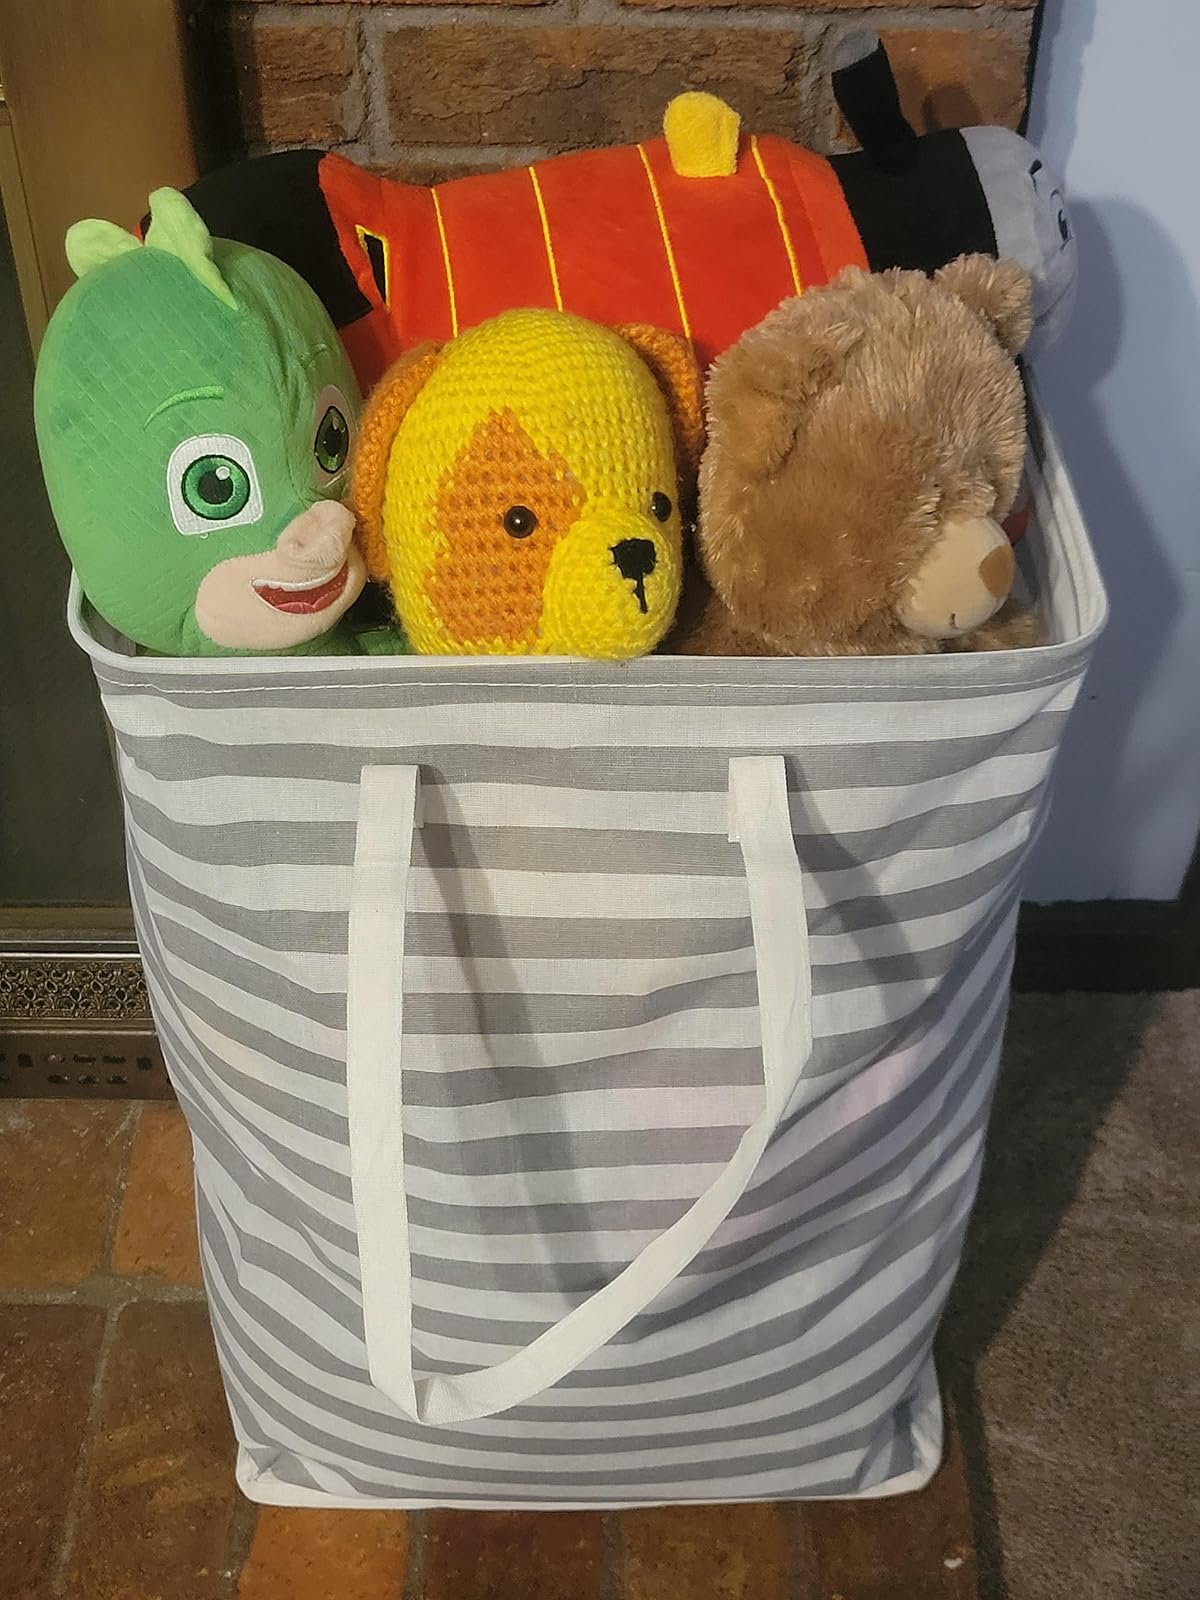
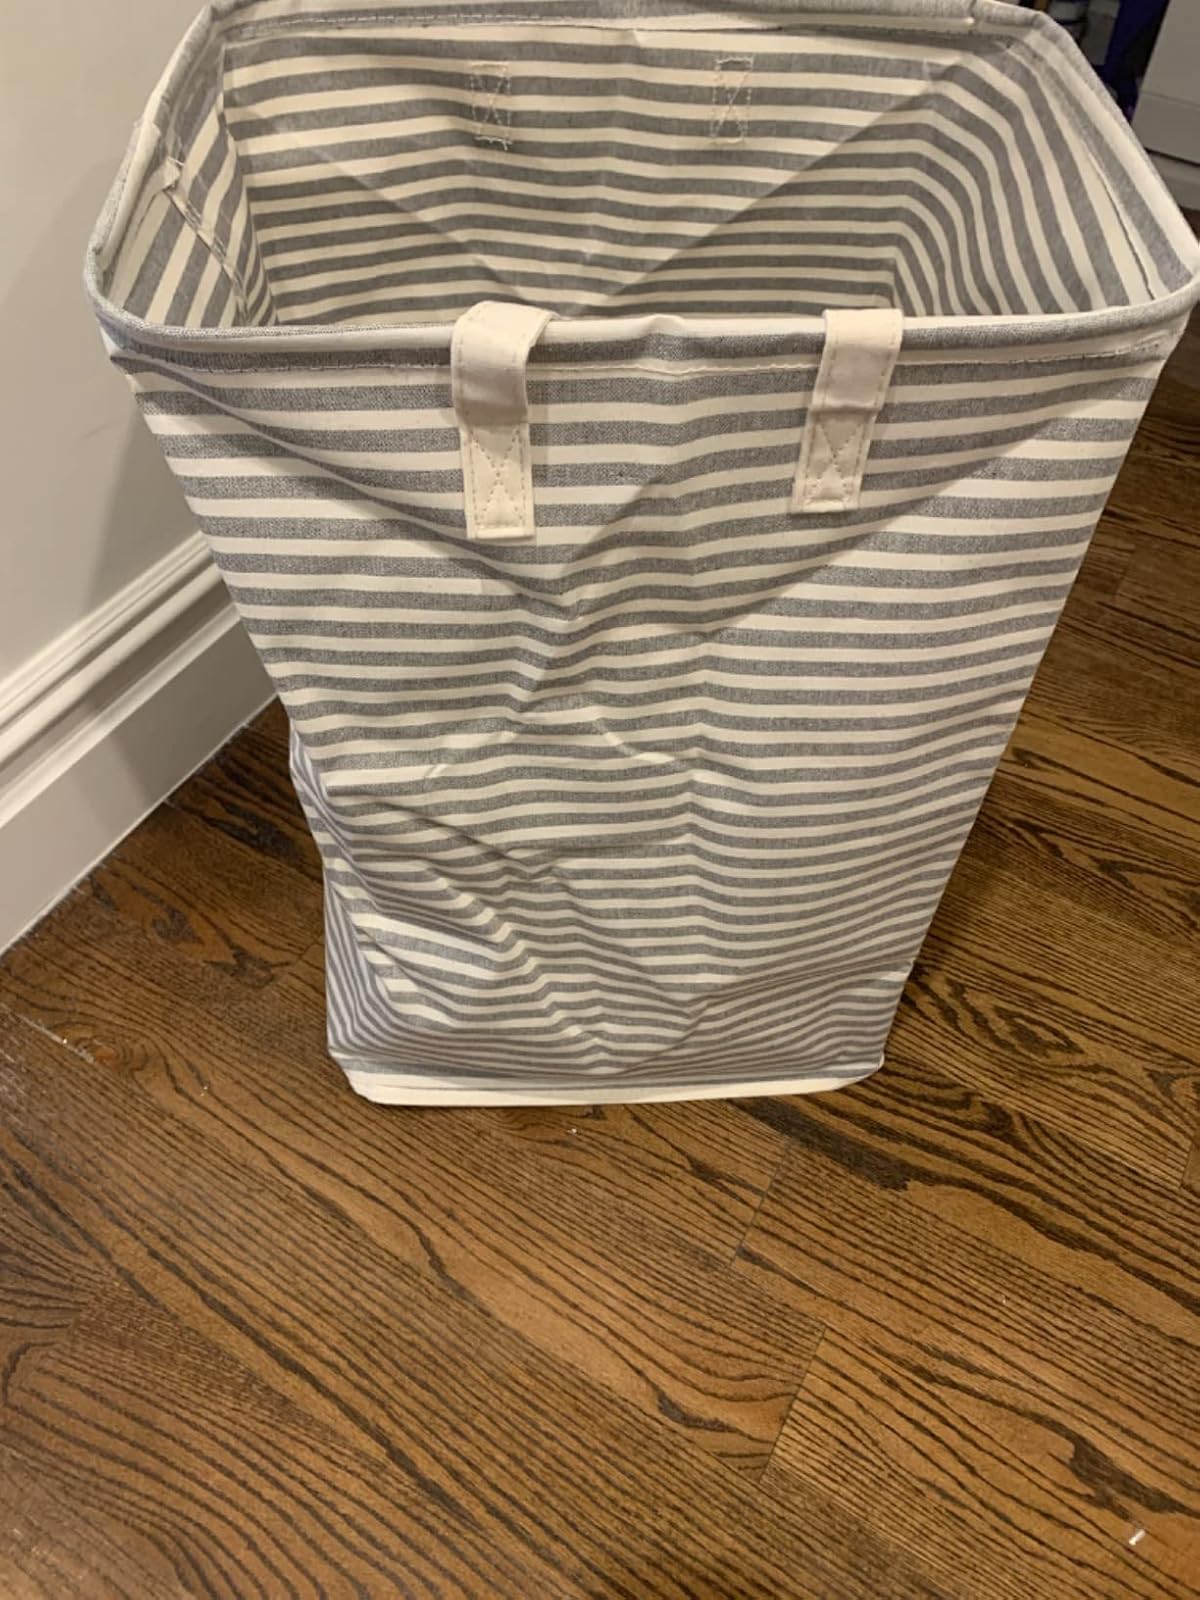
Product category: items_hamper
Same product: no